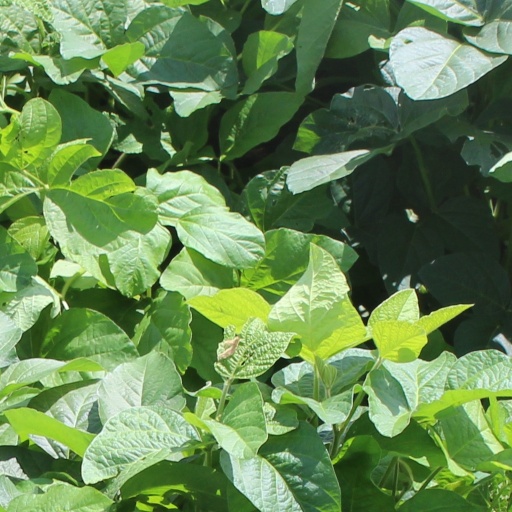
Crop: soybean